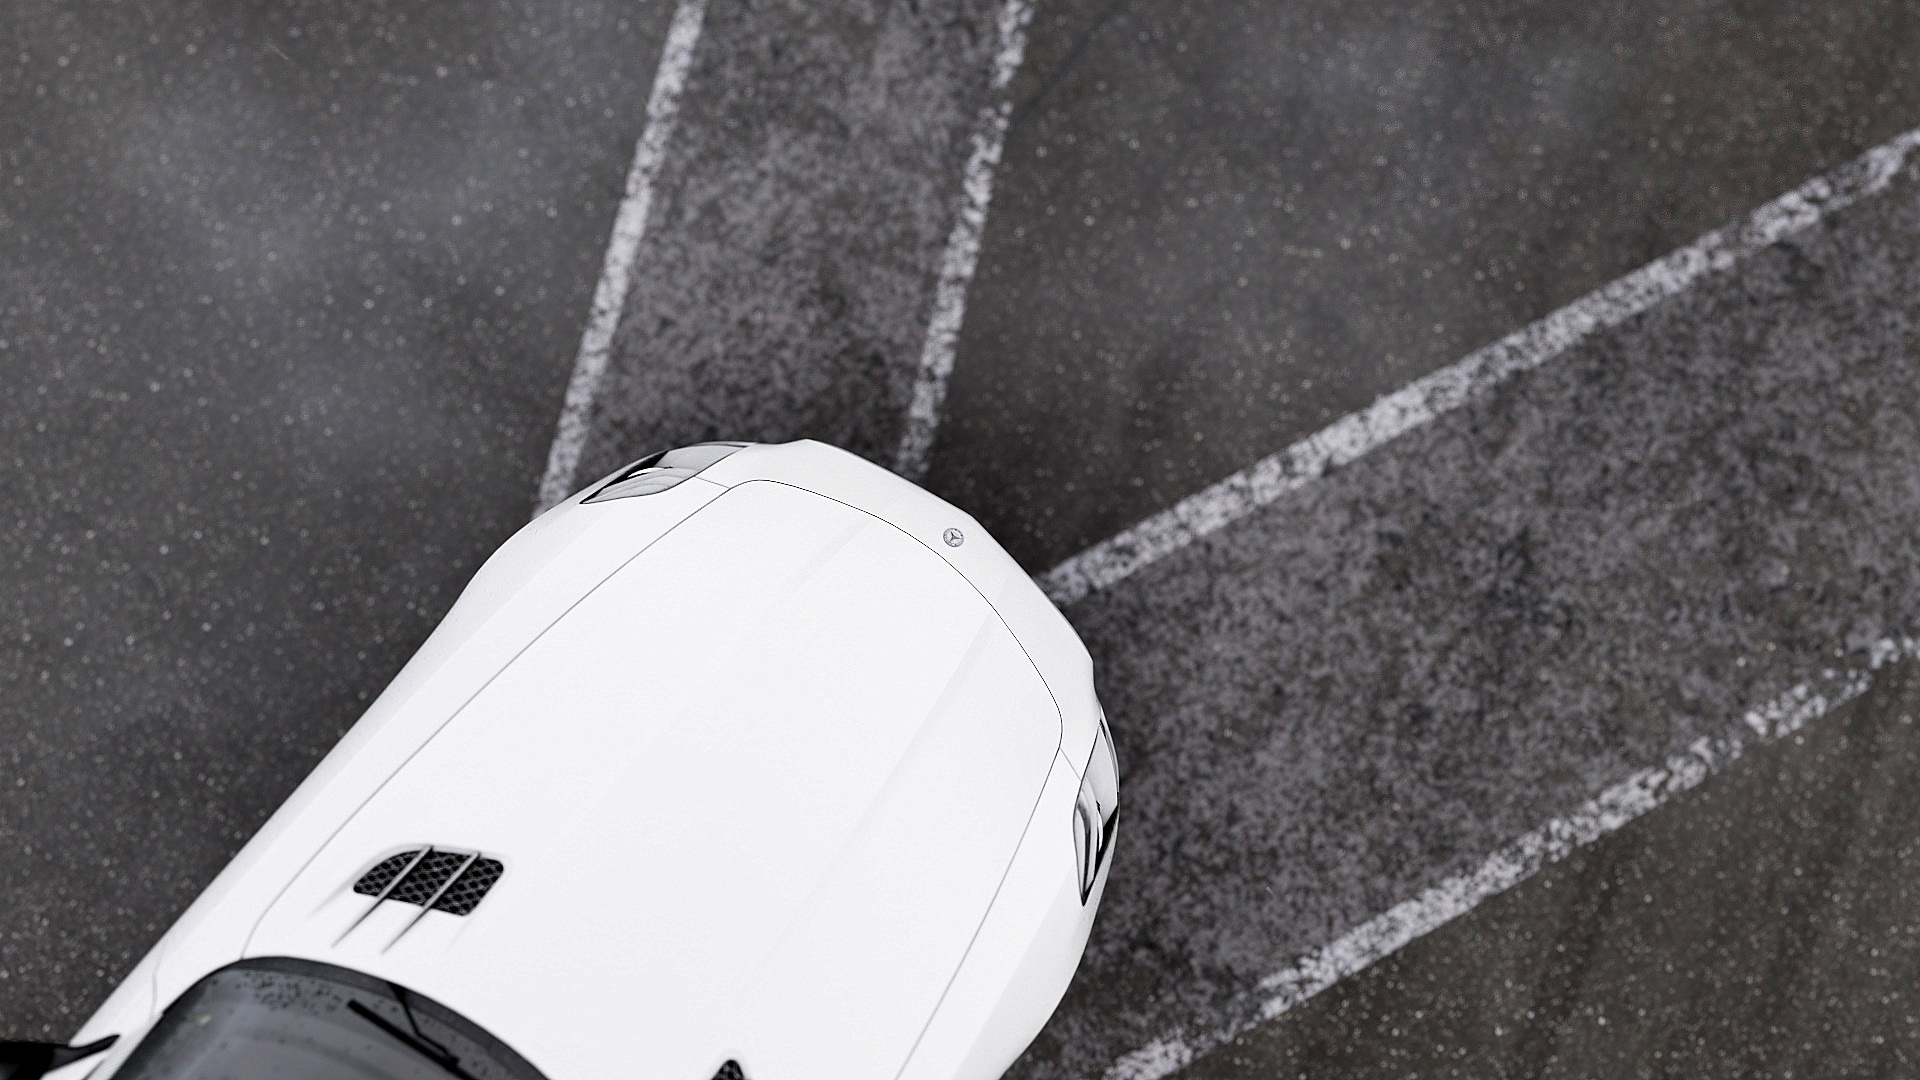
black and white, white, asphalt, surfboard, black, monochrome, tire, monochrome photography, surfing equipment and supplies, automotive tire